Mannheim–Saarbrücken railway

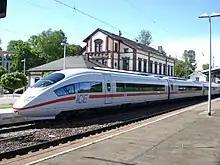
St. Ingbert station

"St. Ingbert" station belongs to station category 3. It was created in 1867 as the western terminus of the Würzbach Railway starting in Schwarzenacker and was at that time the most western station within the then Palatinate. It became a through station with the extension of the line to Saarbrücken in 1879. At the same time, it received its current entrance building, which has been rebuilt over the years. To the east of the station the line was given a new course in 1895 due to the problems of the Hasseler Tunnel. The station is the only stop for regional trains on the Saarbrücken–Pirmasens route between Rohrbach and Saarbrücken.